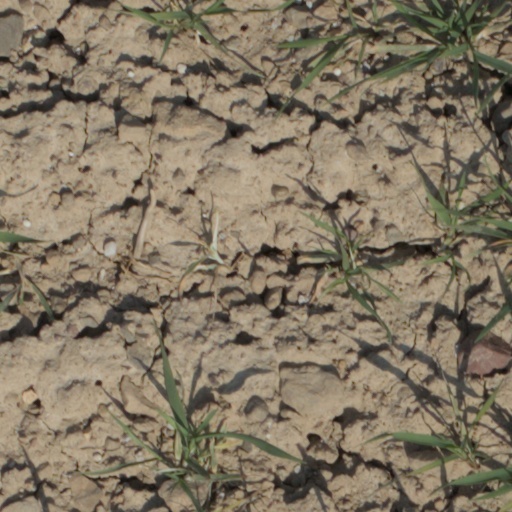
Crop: wheat